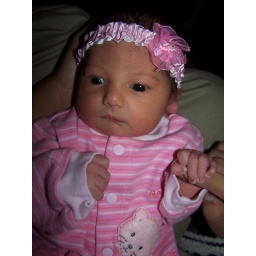
Pink, pink, pink.  She has clothes in other colors, but for now only the pink ones fit!